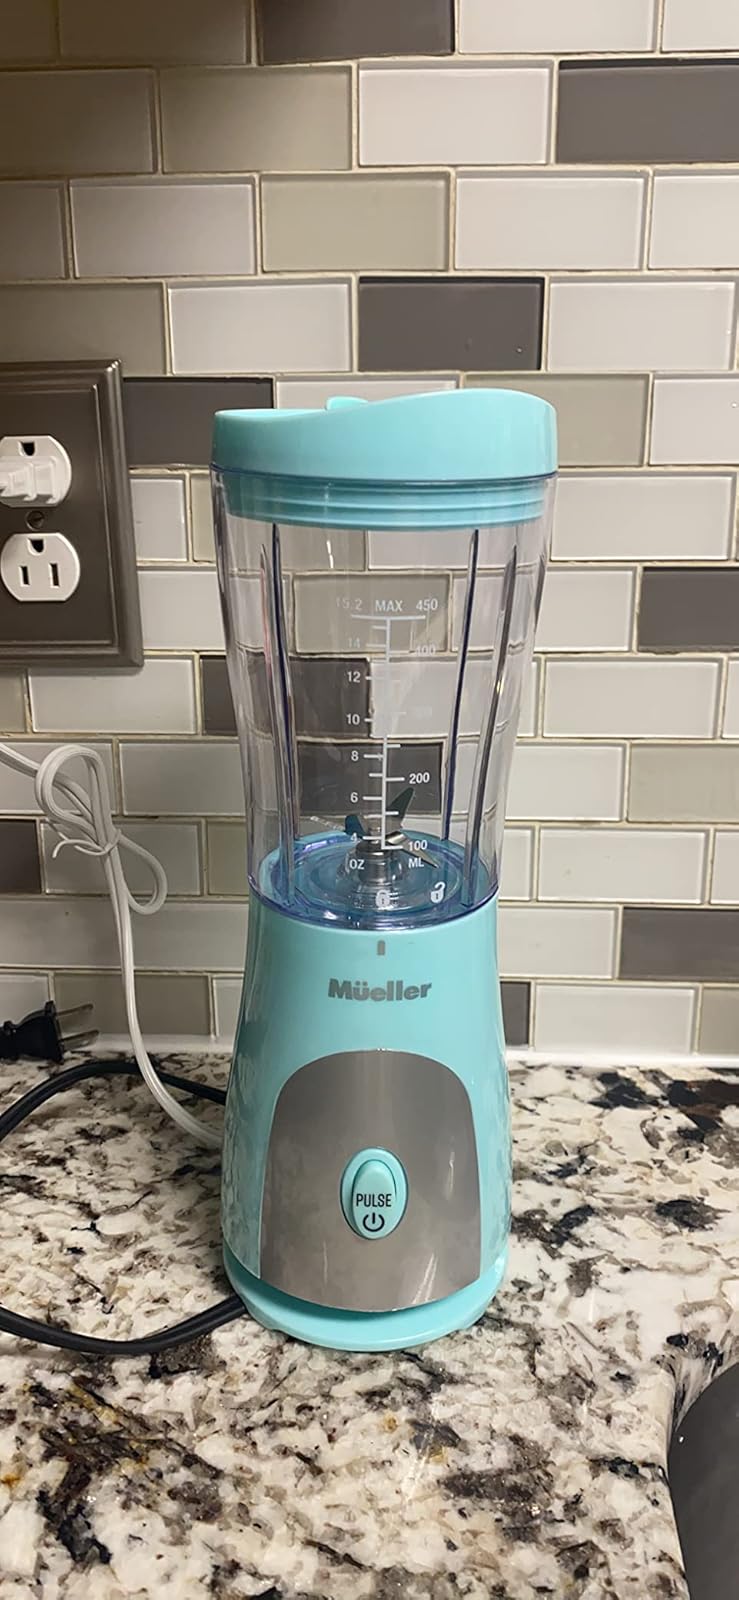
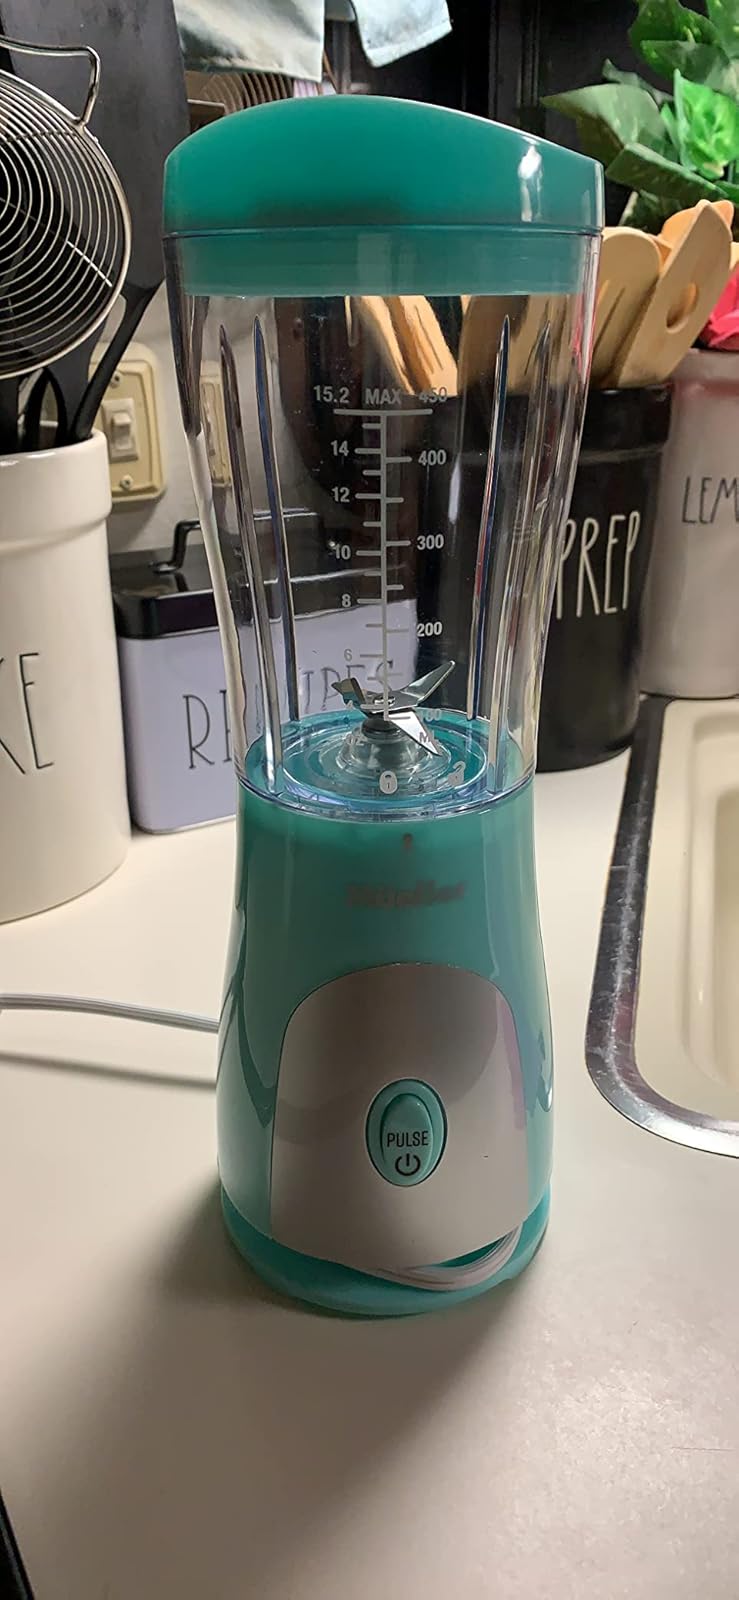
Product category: items_blender
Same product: yes